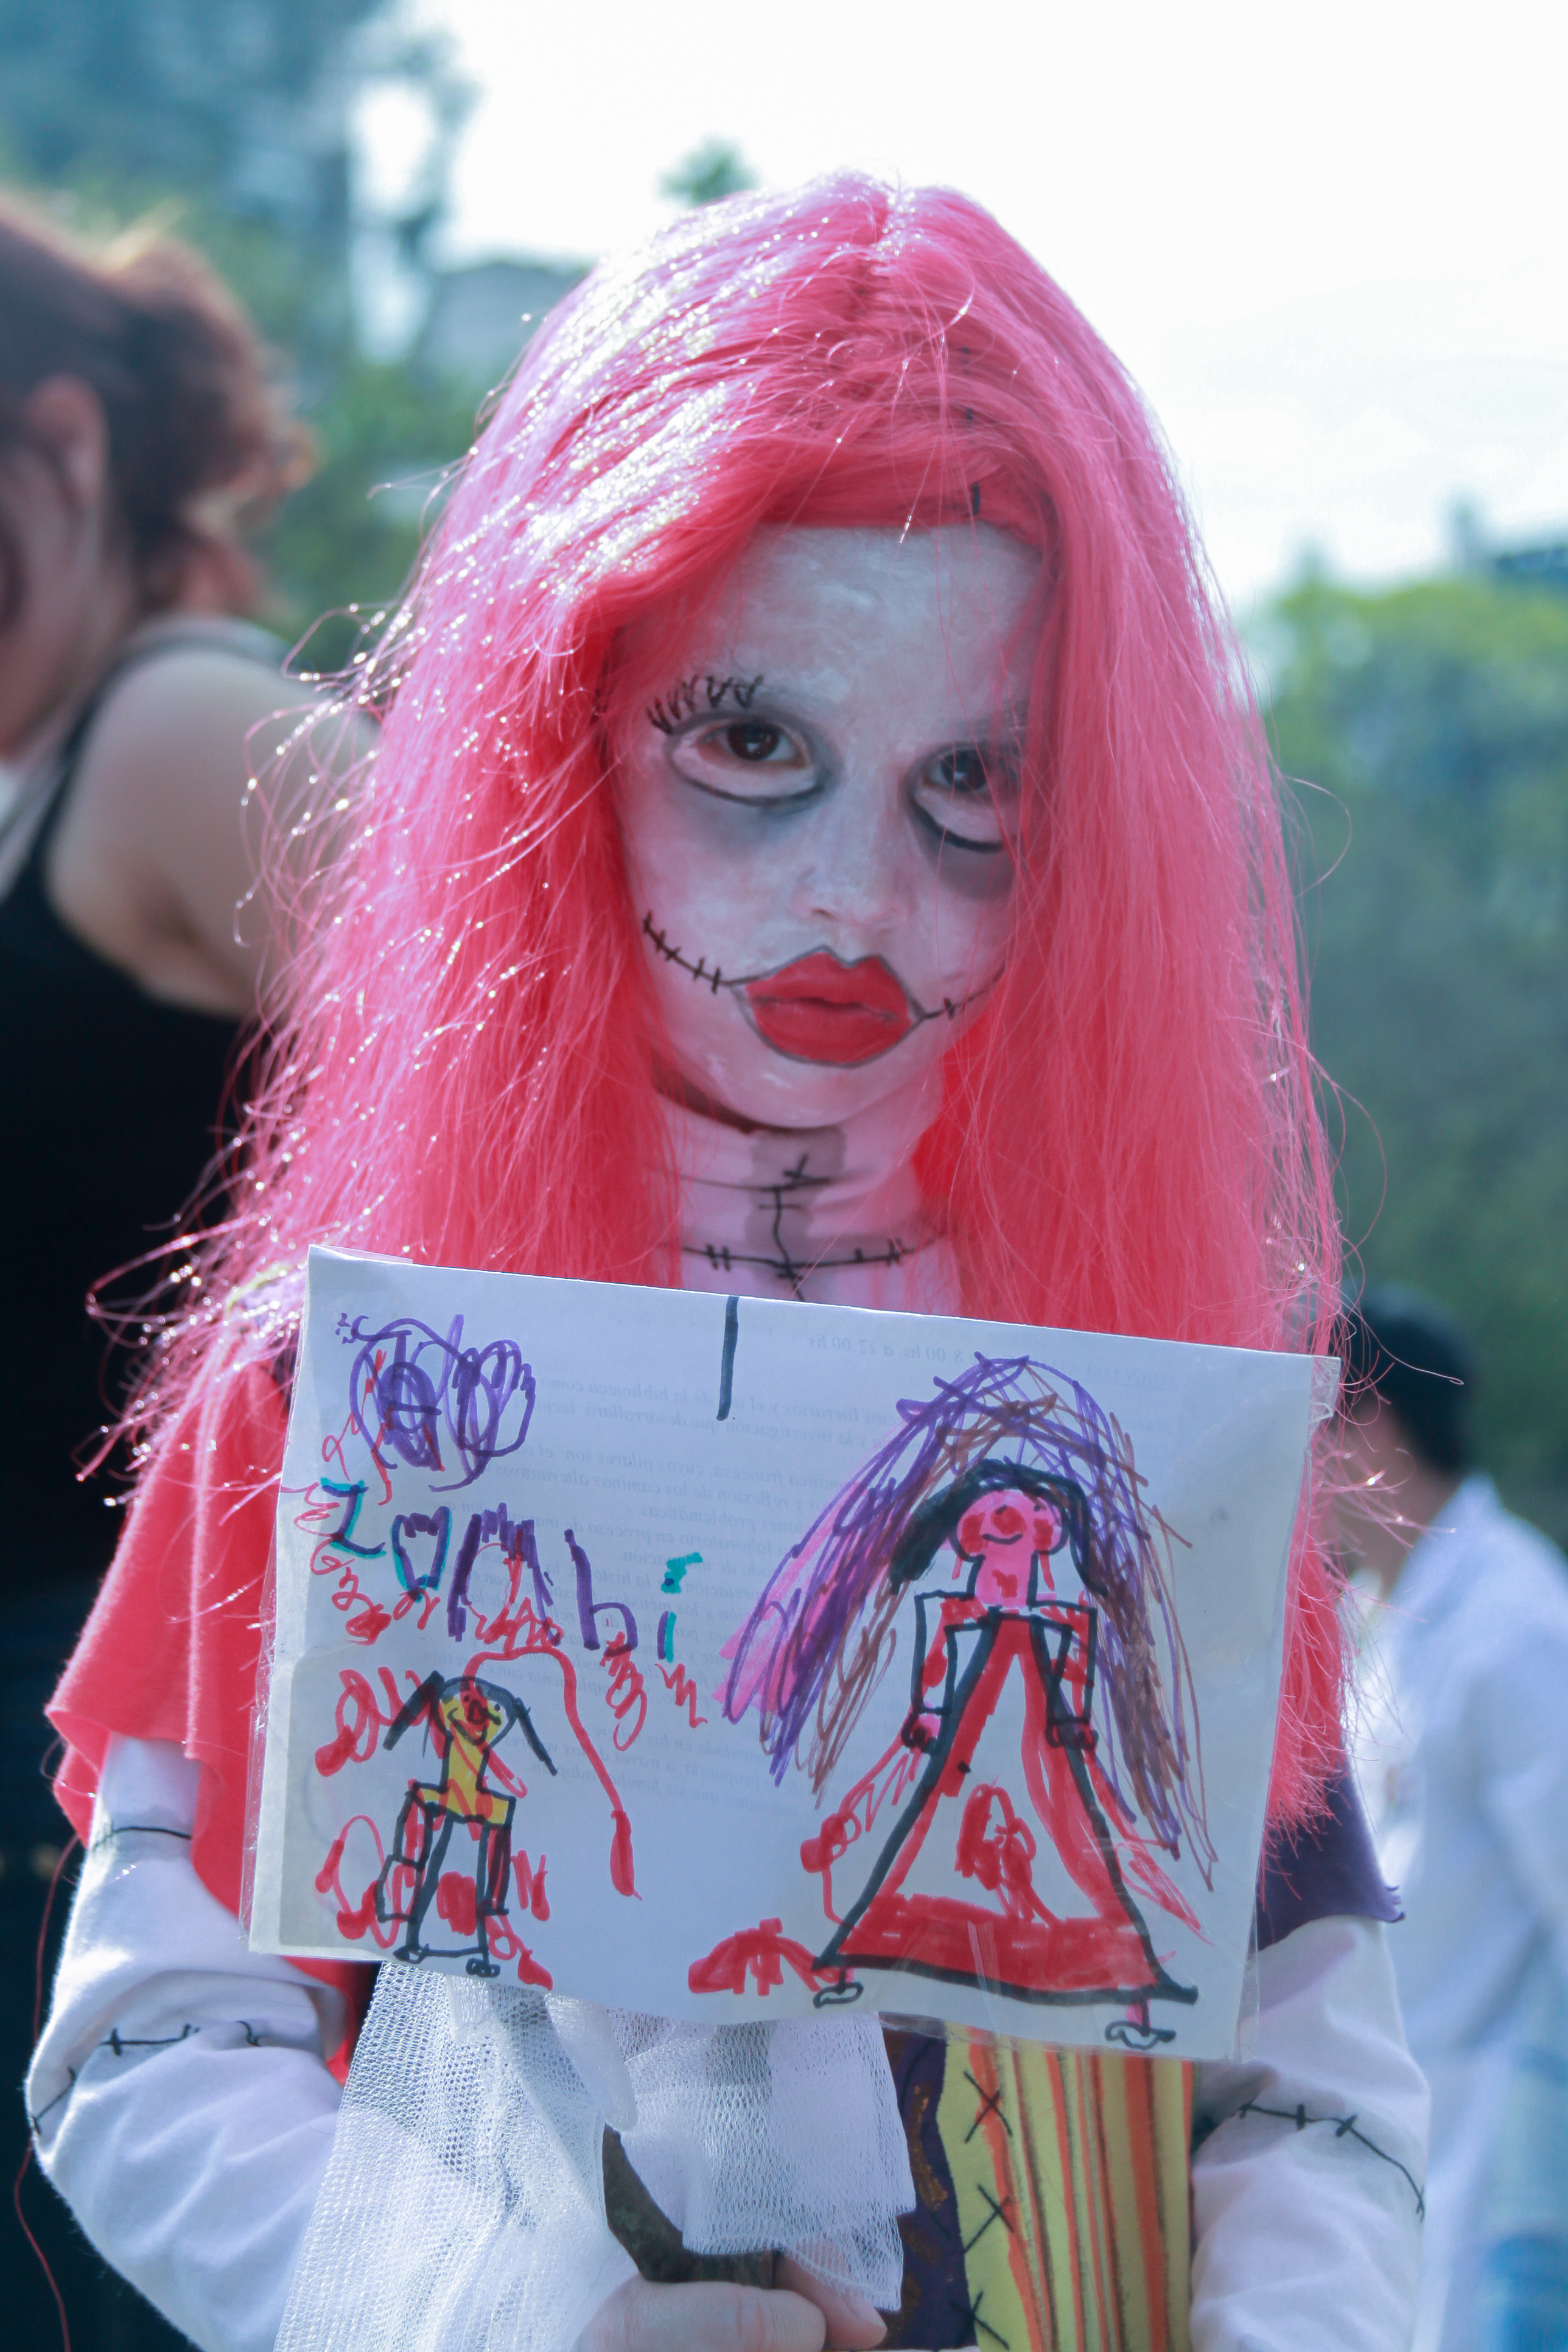
girl, hair, photo, red, color, plaza, canon, clothing, pink, fun, head, beauty, foto, argentina, costume, rodrigoparedes, buenosaires, ar, 160378, www160378com, canon18200, canoneost1, hallowen